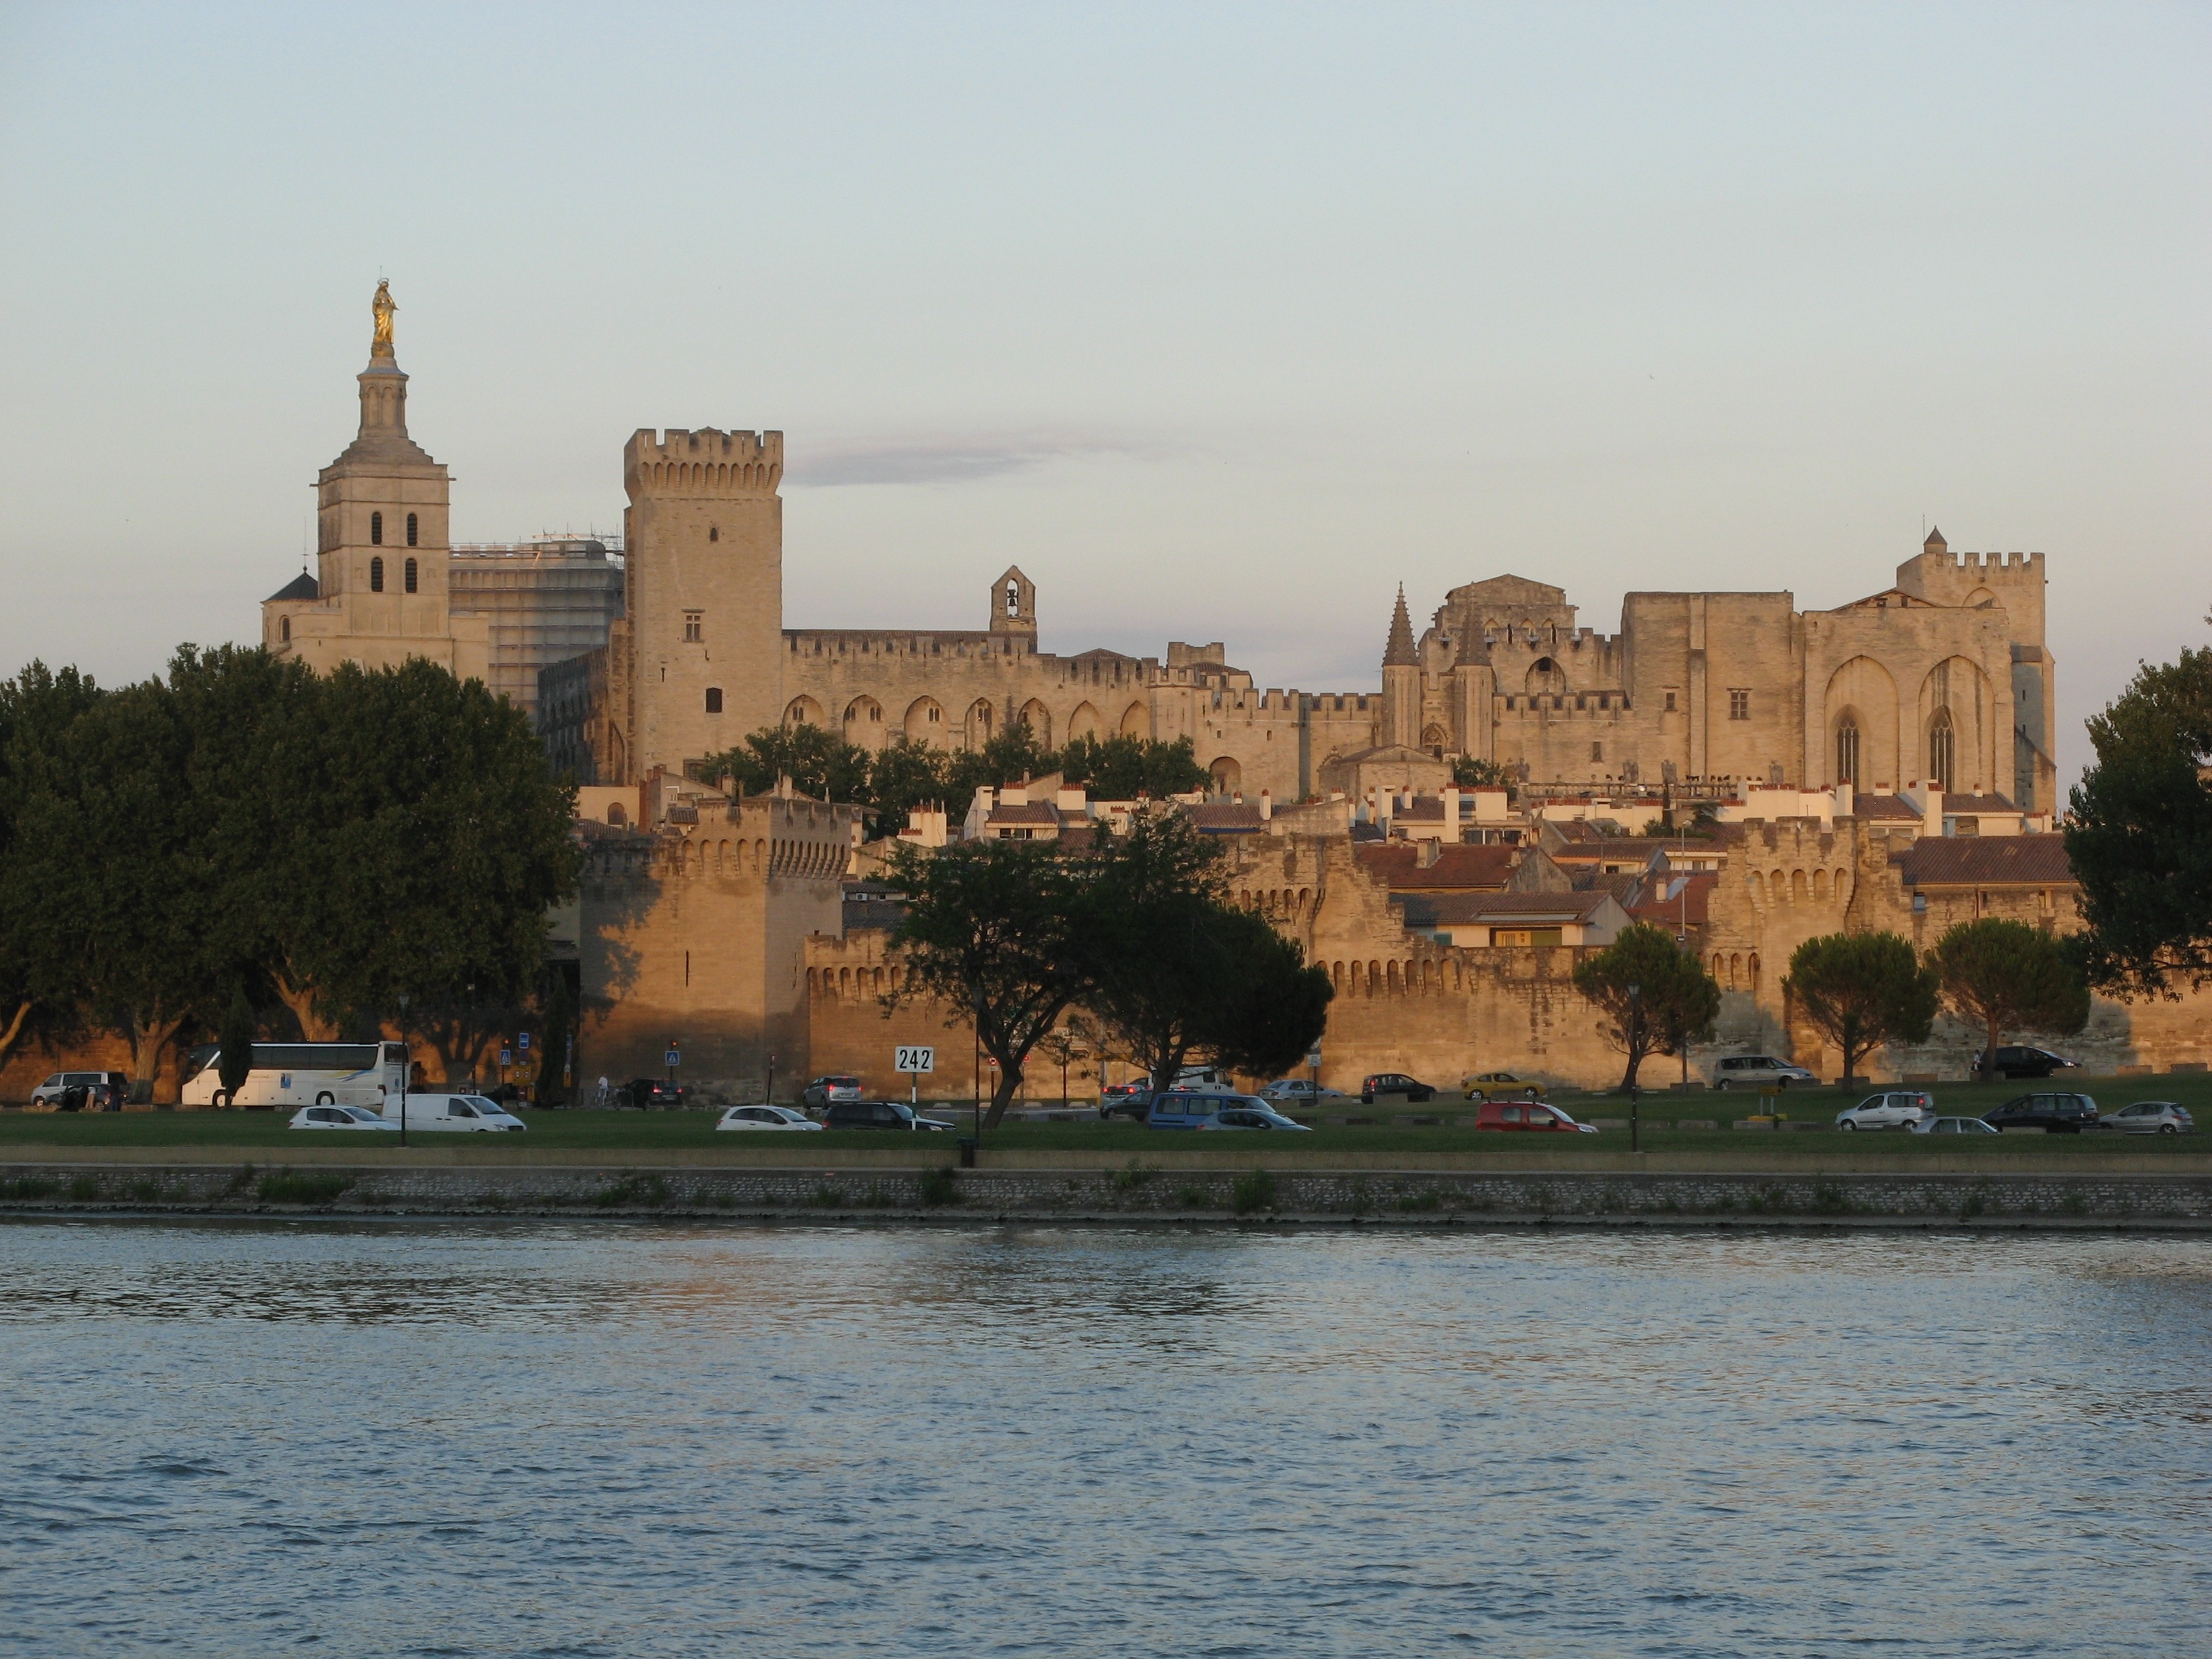
sea, coast, chateau, palace, river, cityscape, vacation, france, castle, landmark, fortification, tourism, provence, avignon, ancient history, palace of the popes